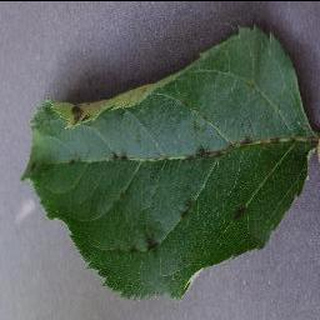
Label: apple_apple_scab